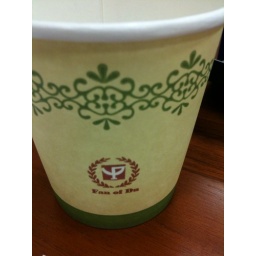
This is the brand of paper cups in the water cooler at work currently.